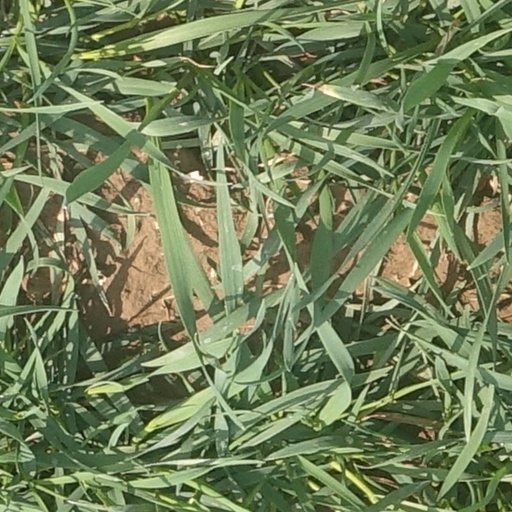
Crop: wheat